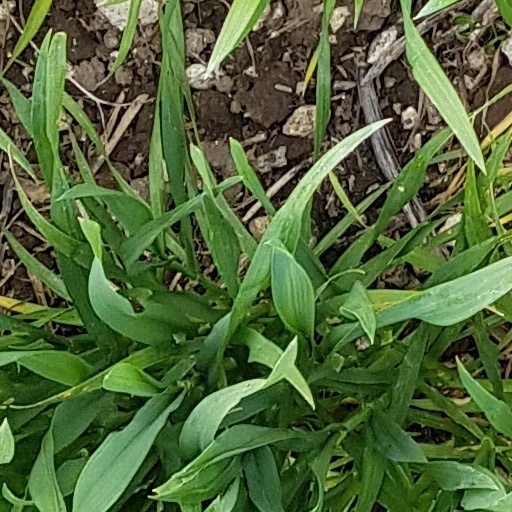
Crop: wheat